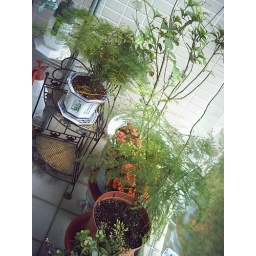
plants in balcony